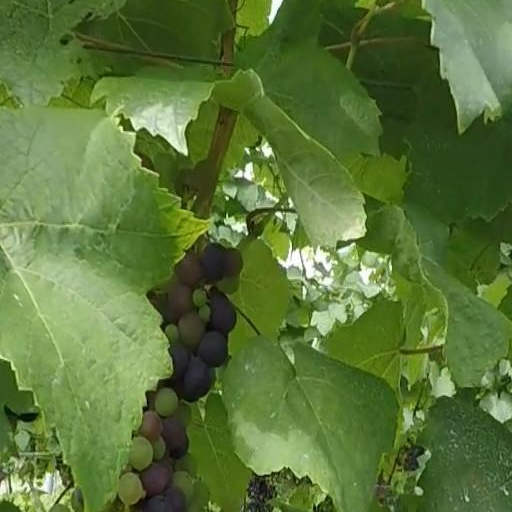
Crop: grape